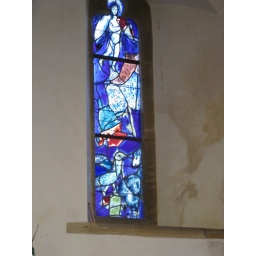
Stained glass windows all by Marc Chagall at Tudeley Church near Tonbridge, Kent